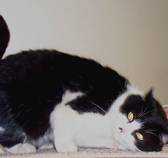
Label: cat